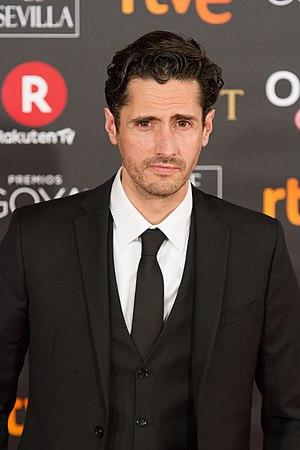
Juan Diego Botto est un acteur hispano-argentin.